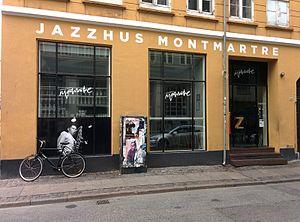
Jazzhus Montmartre est un club de jazz créé en 1954 à Copenhague au Danemark. Il est un des plus anciens et célèbres clubs de jazz de toute la Scandinavie.